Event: Nepal Earthquake
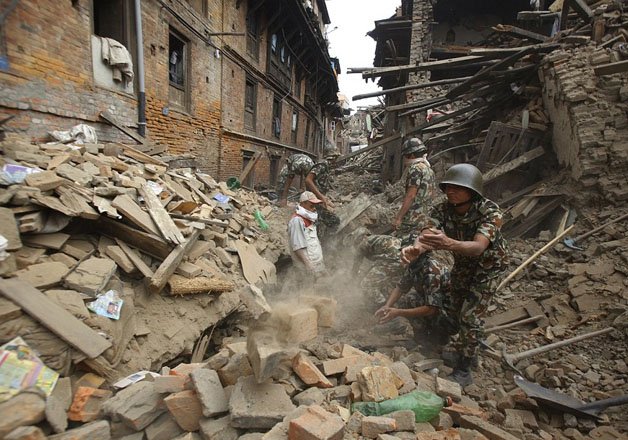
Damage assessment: damage